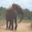
Label: elephant